Lu Xun

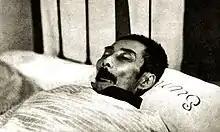
The remains of Lu Xun in Shanghai on October 19, 1936. Photograph by Sha Fei.

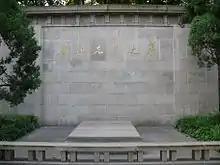
Lu's tomb in Shanghai, 2010

Lu was a heavy smoker, which may have contributed to the deterioration of his health throughout his last year. By 1936 he had developed chronic tuberculosis, and in March of that year he was stricken with bronchial asthma and a fever. The treatment for this involved draining 300 grams of fluid in the lungs through a puncture.